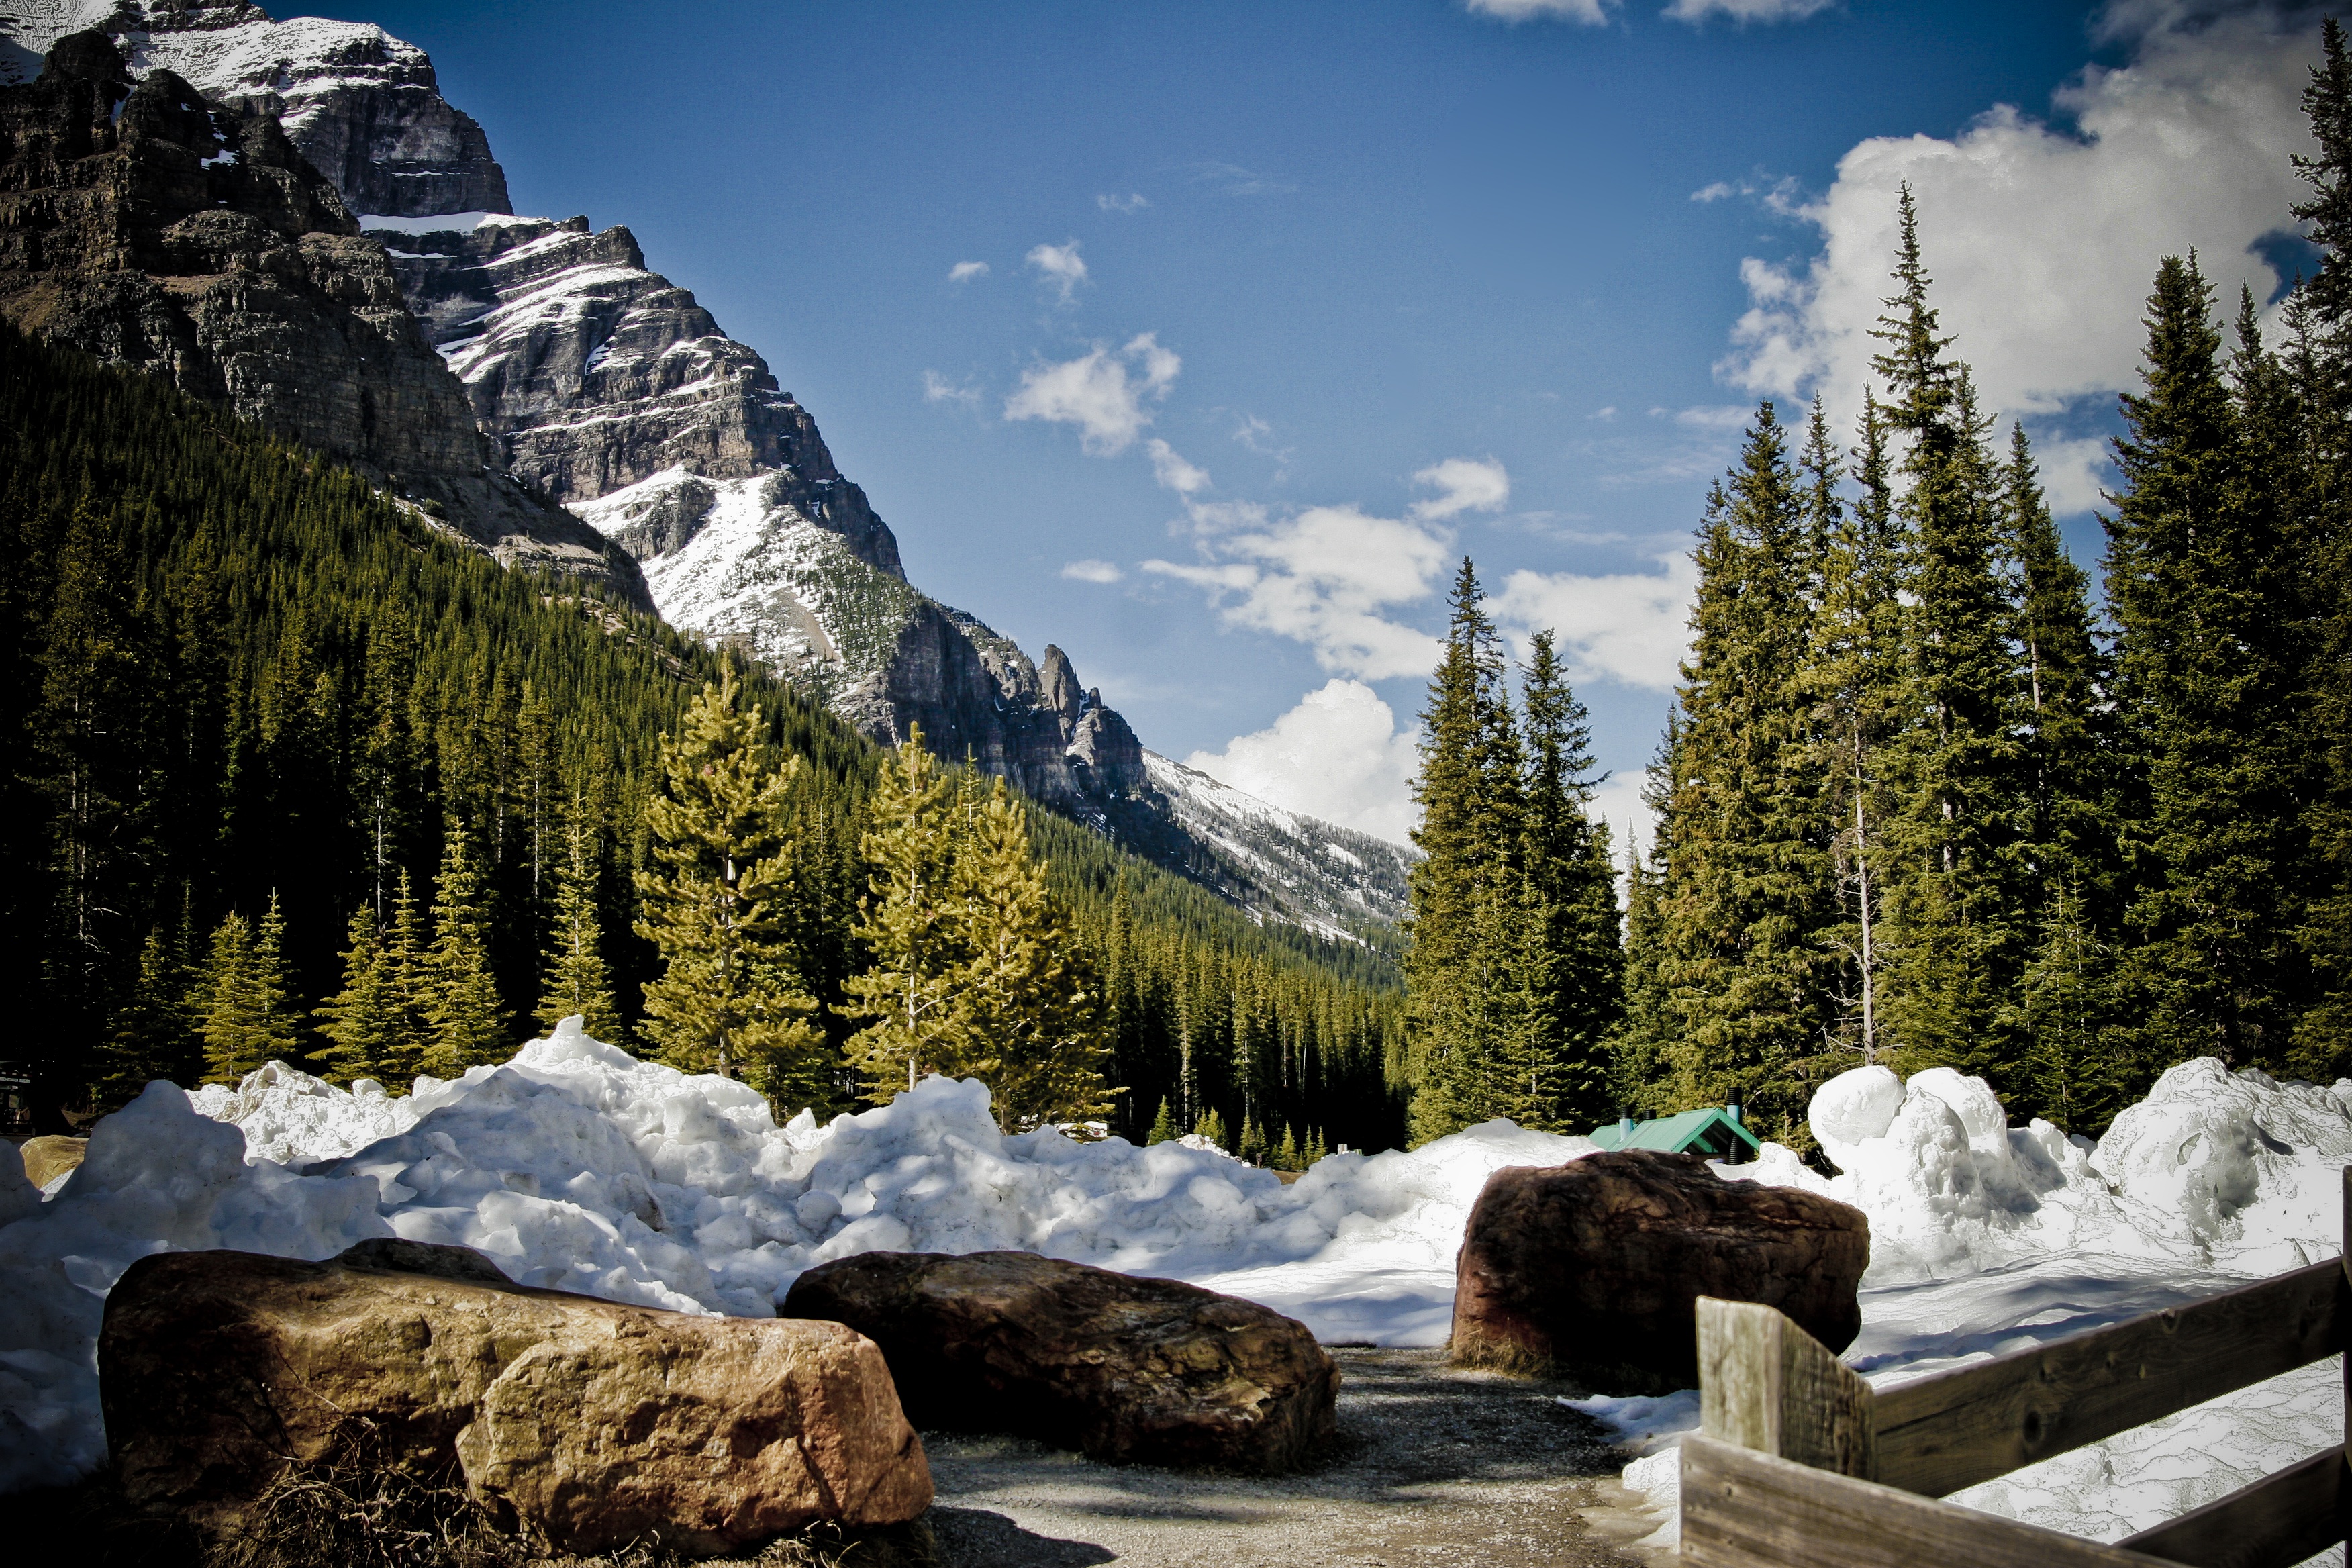
landscape, tree, nature, forest, outdoor, rock, wilderness, walking, mountain, snow, cold, winter, cloud, sky, lake, adventure, valley, mountain range, stone, cliff, green, scenic, natural, autumn, park, scenery, weather, blue, rocky, rugged, steep, national park, season, ridge, summit, trees, national, alps, canada, backpacking, bright, tall, rocky mountains, landform, nature landscape, mountain pass, mountainous landforms